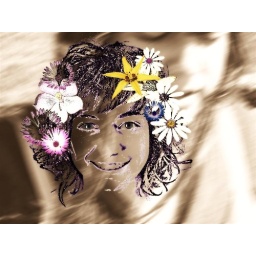
I edited and manipulated a number of photographs to create this picture of a girl with flowers in her hair.